Dipper

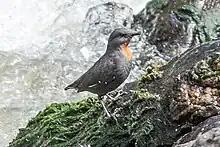
The rufous-throated dipper is considered Vulnerable by the IUCN

Dippers are small, chunky, stout, short-tailed, short-winged, strong-legged birds. The different species are generally dark brown (sometimes nearly black), or brown and white in colour, apart from the rufous-throated dipper, which is brown with a reddish-brown throat patch. Sizes range from in length and in weight, with males larger than females. Their short wings give them a distinctive whirring flight. They have a characteristic bobbing motion when perched beside the water, giving them their name. While under water, they are covered by a thin, silvery film of air, due to small bubbles being trapped on the surface of the plumage.